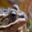
Label: frog